Cemetery

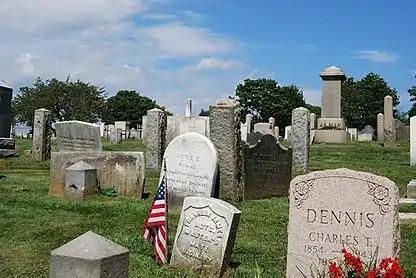
Common Burying Ground and Island Cemetery in Newport, Rhode Island

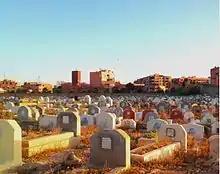
A Muslim cemetery at sunset in Marrakech, Morocco

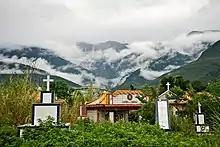
A roadside cemetery in Hualien, Taiwan

A "monumental cemetery" is the traditional style of cemetery where headstones or other monuments made of marble, granite or similar materials rise vertically above the ground (typically around 50 cm but some can be over 2 metres high). Often the entire grave is covered by a slab, commonly concrete, but it can be more expensive materials such as marble or granite, and/or has its boundaries delimited by a fence which may be made of concrete, cast iron or timber. Where a number of family members are buried together (either vertically or horizontally), the slab or boundaries may encompass a number of graves.